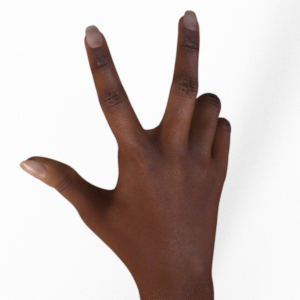
Label: scissors